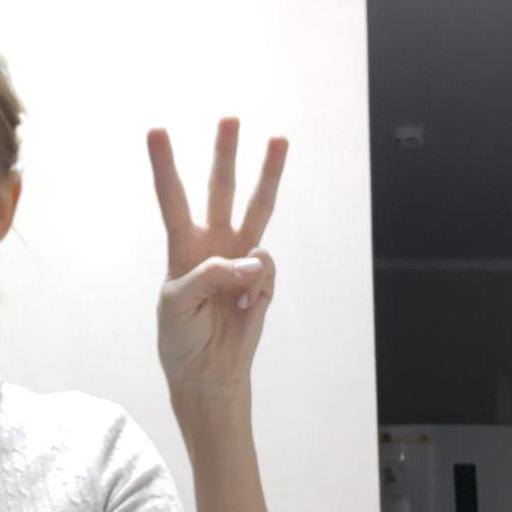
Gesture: three